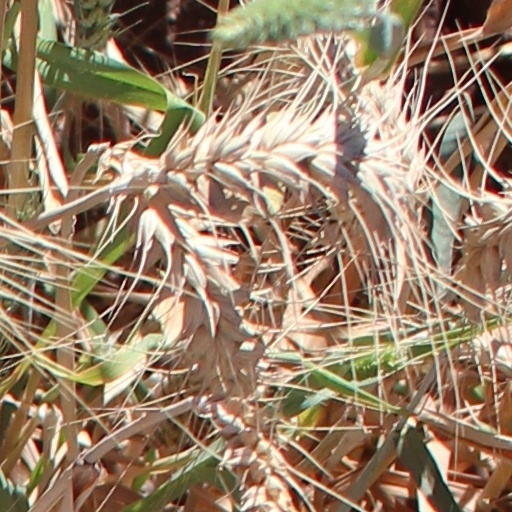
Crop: wheat